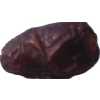
Label: dates